Hassan Katsina

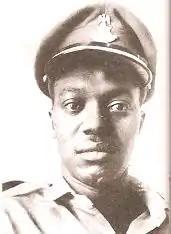
A young Hassan Katsina in uniform

Following the 1975 Nigerian coup d'état, General Katsina retired from the military as the most senior experienced military officer at the time. After his retirement, he rejected several government appointments. General Katsina was respected within the military class as he led the promotion of several young officers who later led the military dictatorship in Nigeria.